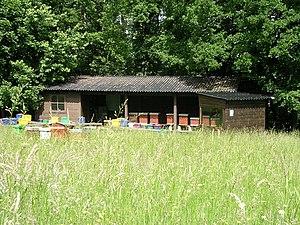
Ecole d'apiculture de Virelles
L’Aquascope Virelles est un centre de découverte de la nature situé sur la réserve naturelle de l’étang de Virelles à Virelles en Belgique. Celui-ci a pour but d’allier tourisme, préservation de l’environnement et éducation.